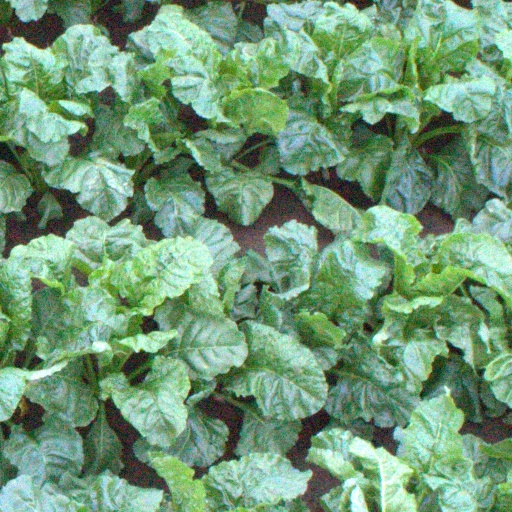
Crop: sugar beet